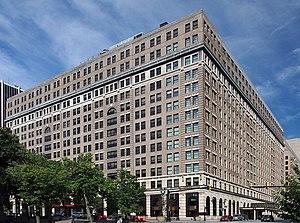
L'hôtel DuPont est un hôtel américain situé à Wilmington, dans le Delaware. Ouvert le 15 janvier 1913, il est membre des Historic Hotels of America depuis 1989 et des Historic Hotels Worldwide depuis 2014.